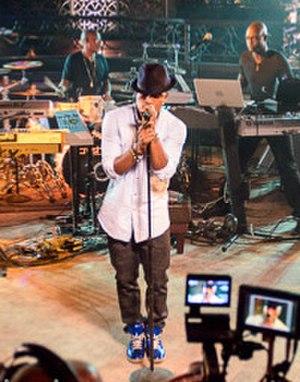
Shaffer Chimere Smith, né le 18 octobre 1979 à Camden dans l'Arkansas, connu sous son nom de scène Ne-Yo, est un chanteur, producteur de musique, acteur, danseur et parolier américain de R'n'B et de pop.